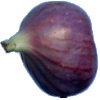
Label: Fig 1